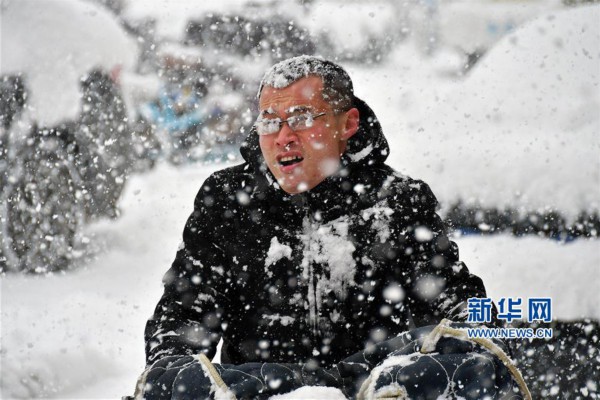
Weather: snow or frosty